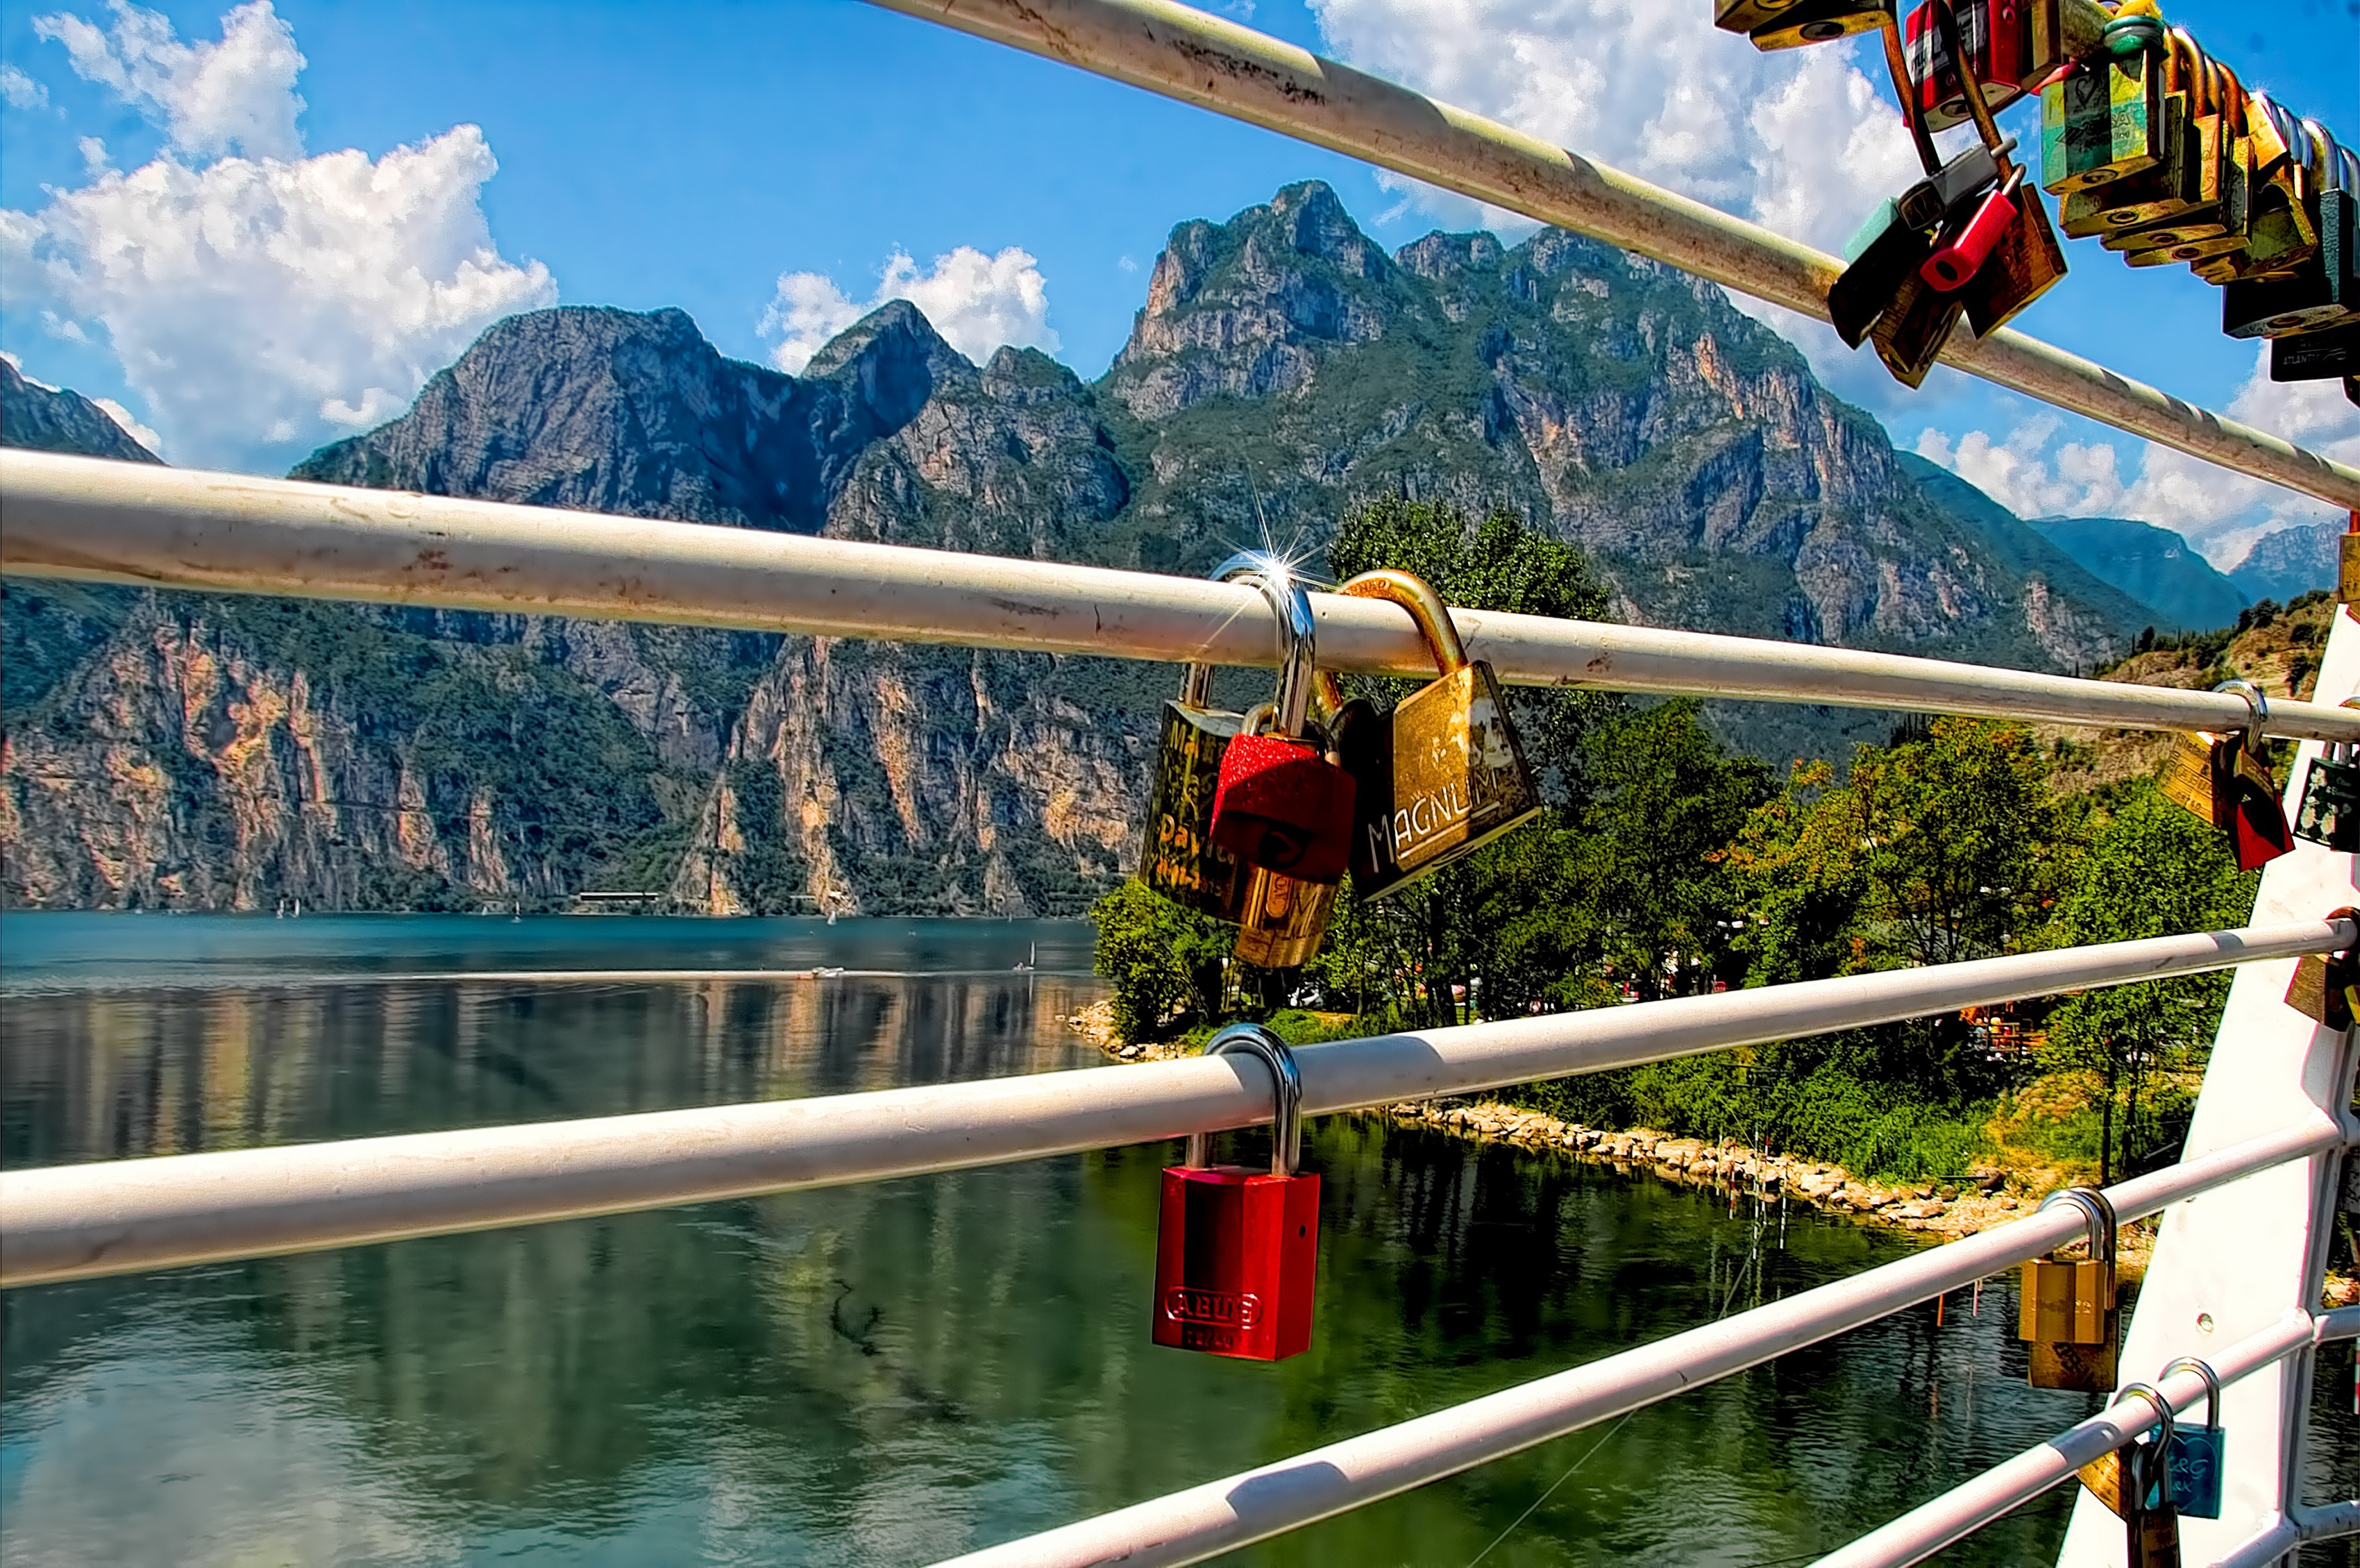
water, bridge, crossing, river, jumping, love, railing, vehicle, symbol, romance, romantic, extreme sport, padlock, boating, mountains, everlasting, closed, locks, screenshot, banister, love locks, eternal